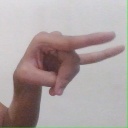
अक्षर: च